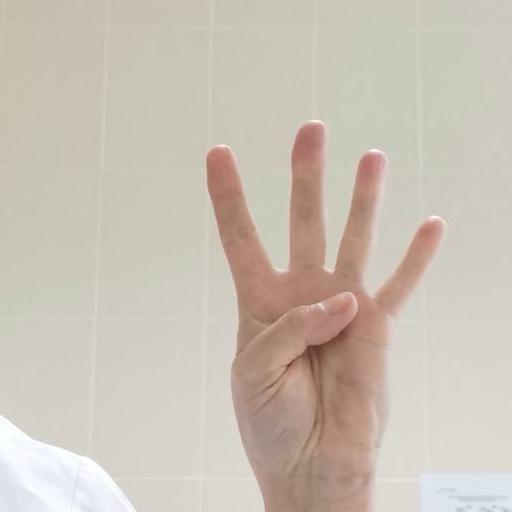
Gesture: four